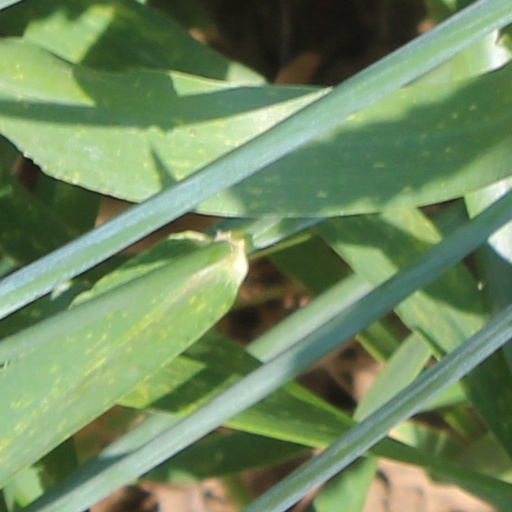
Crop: wheat